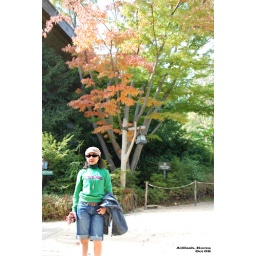
my girl in green 6